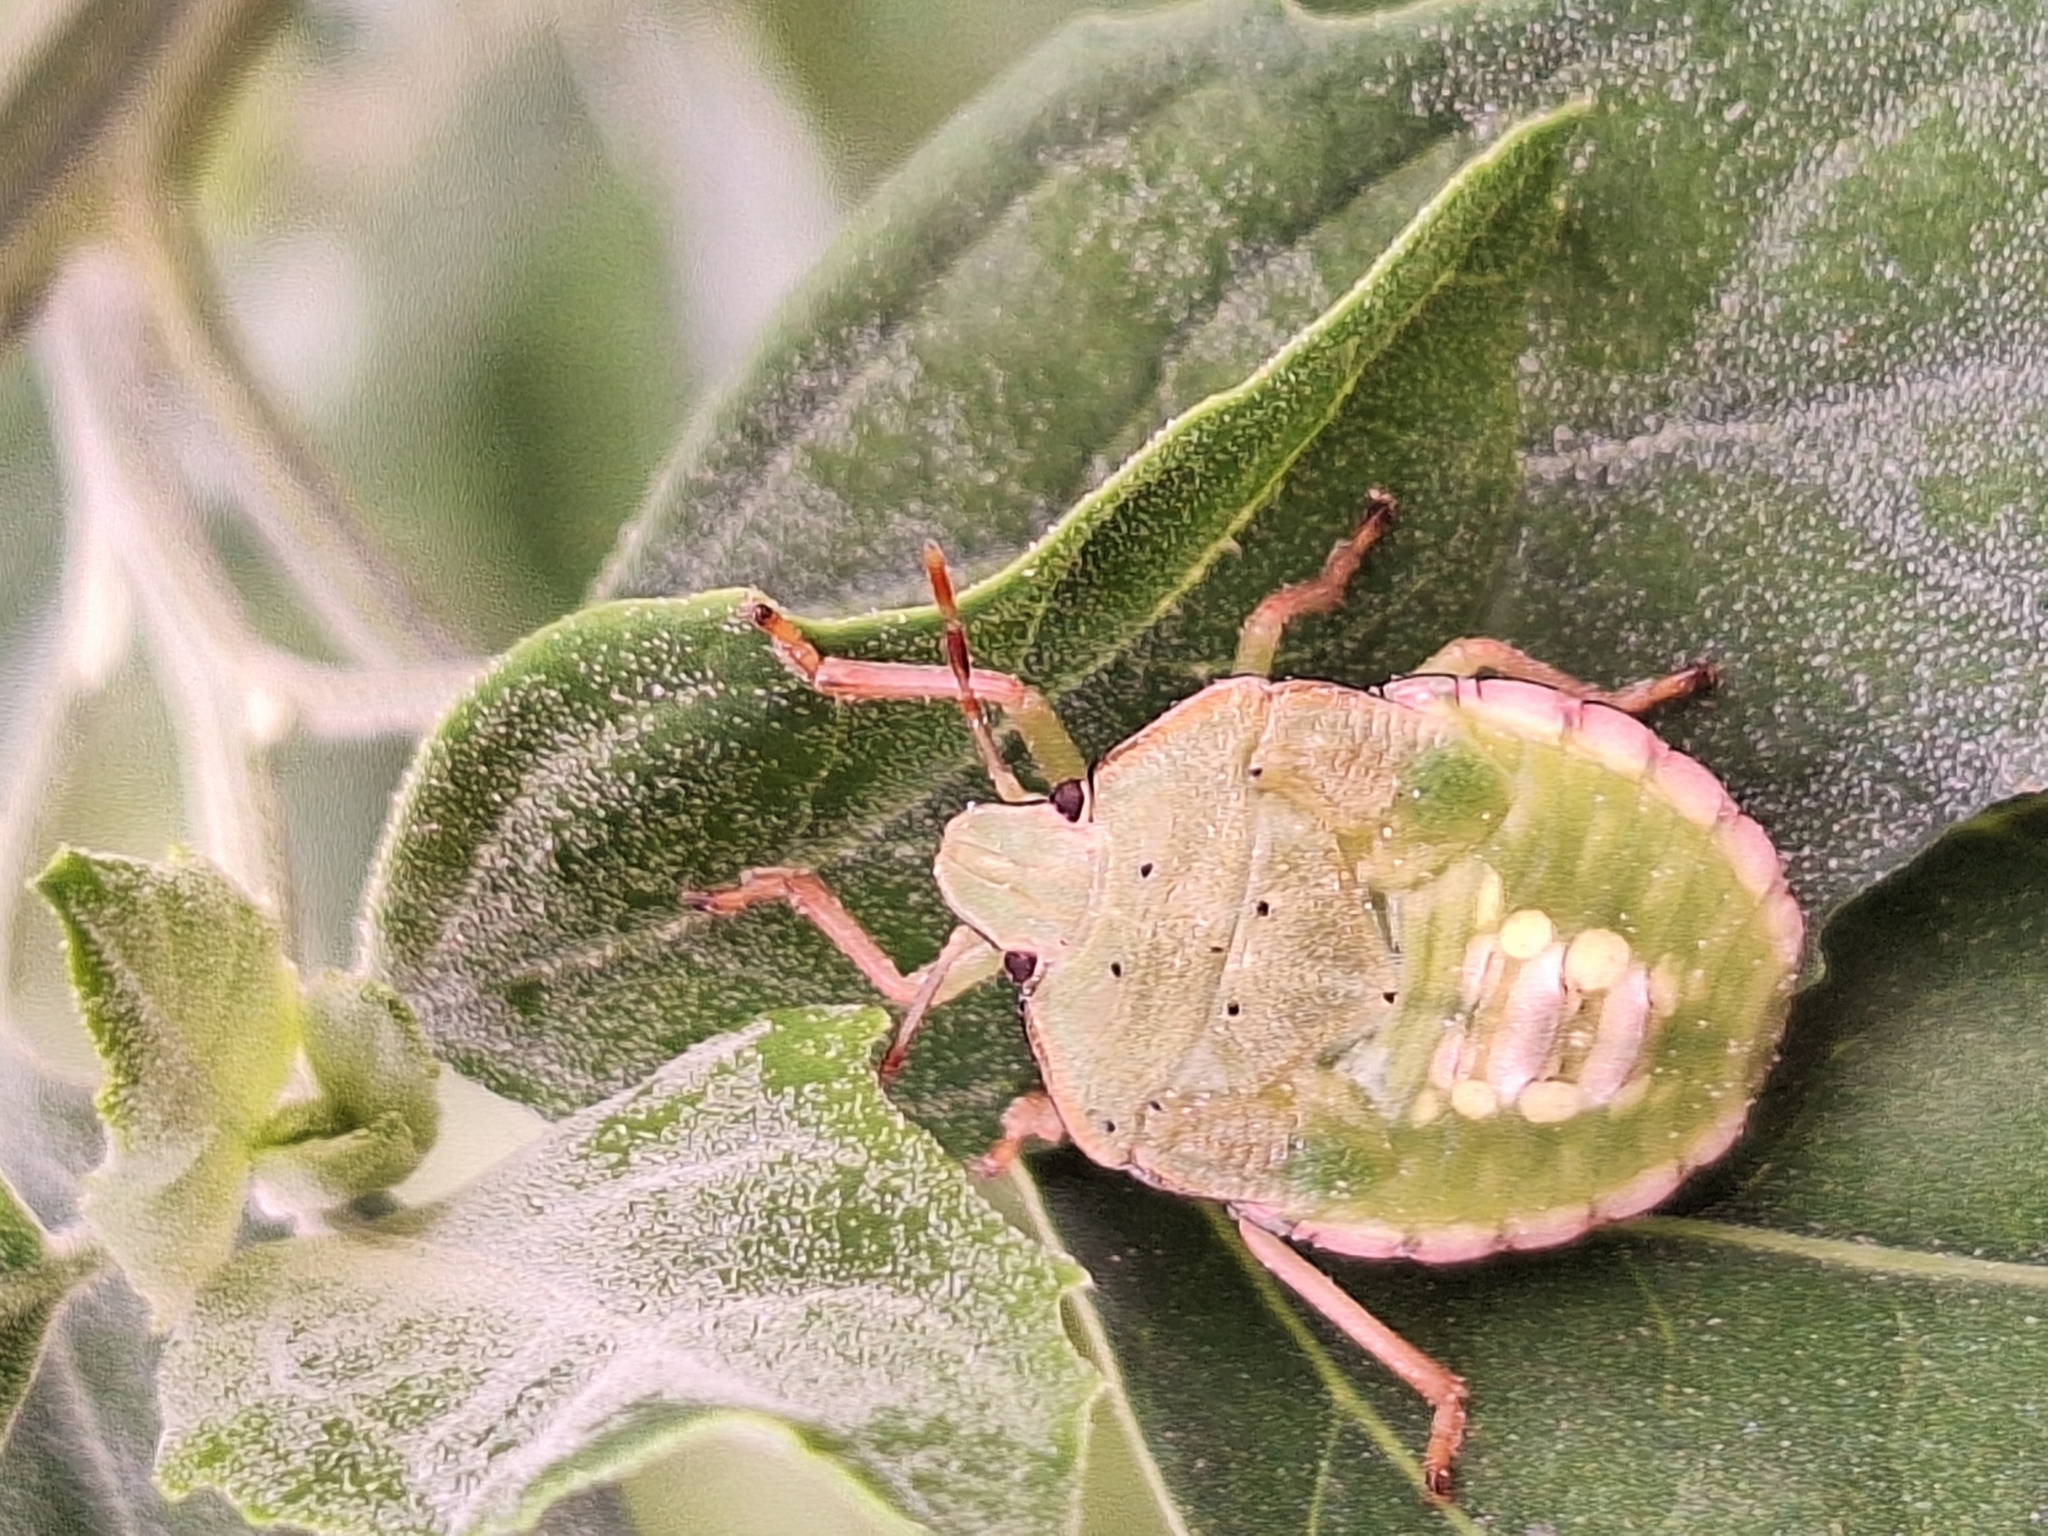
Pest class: stink_bug